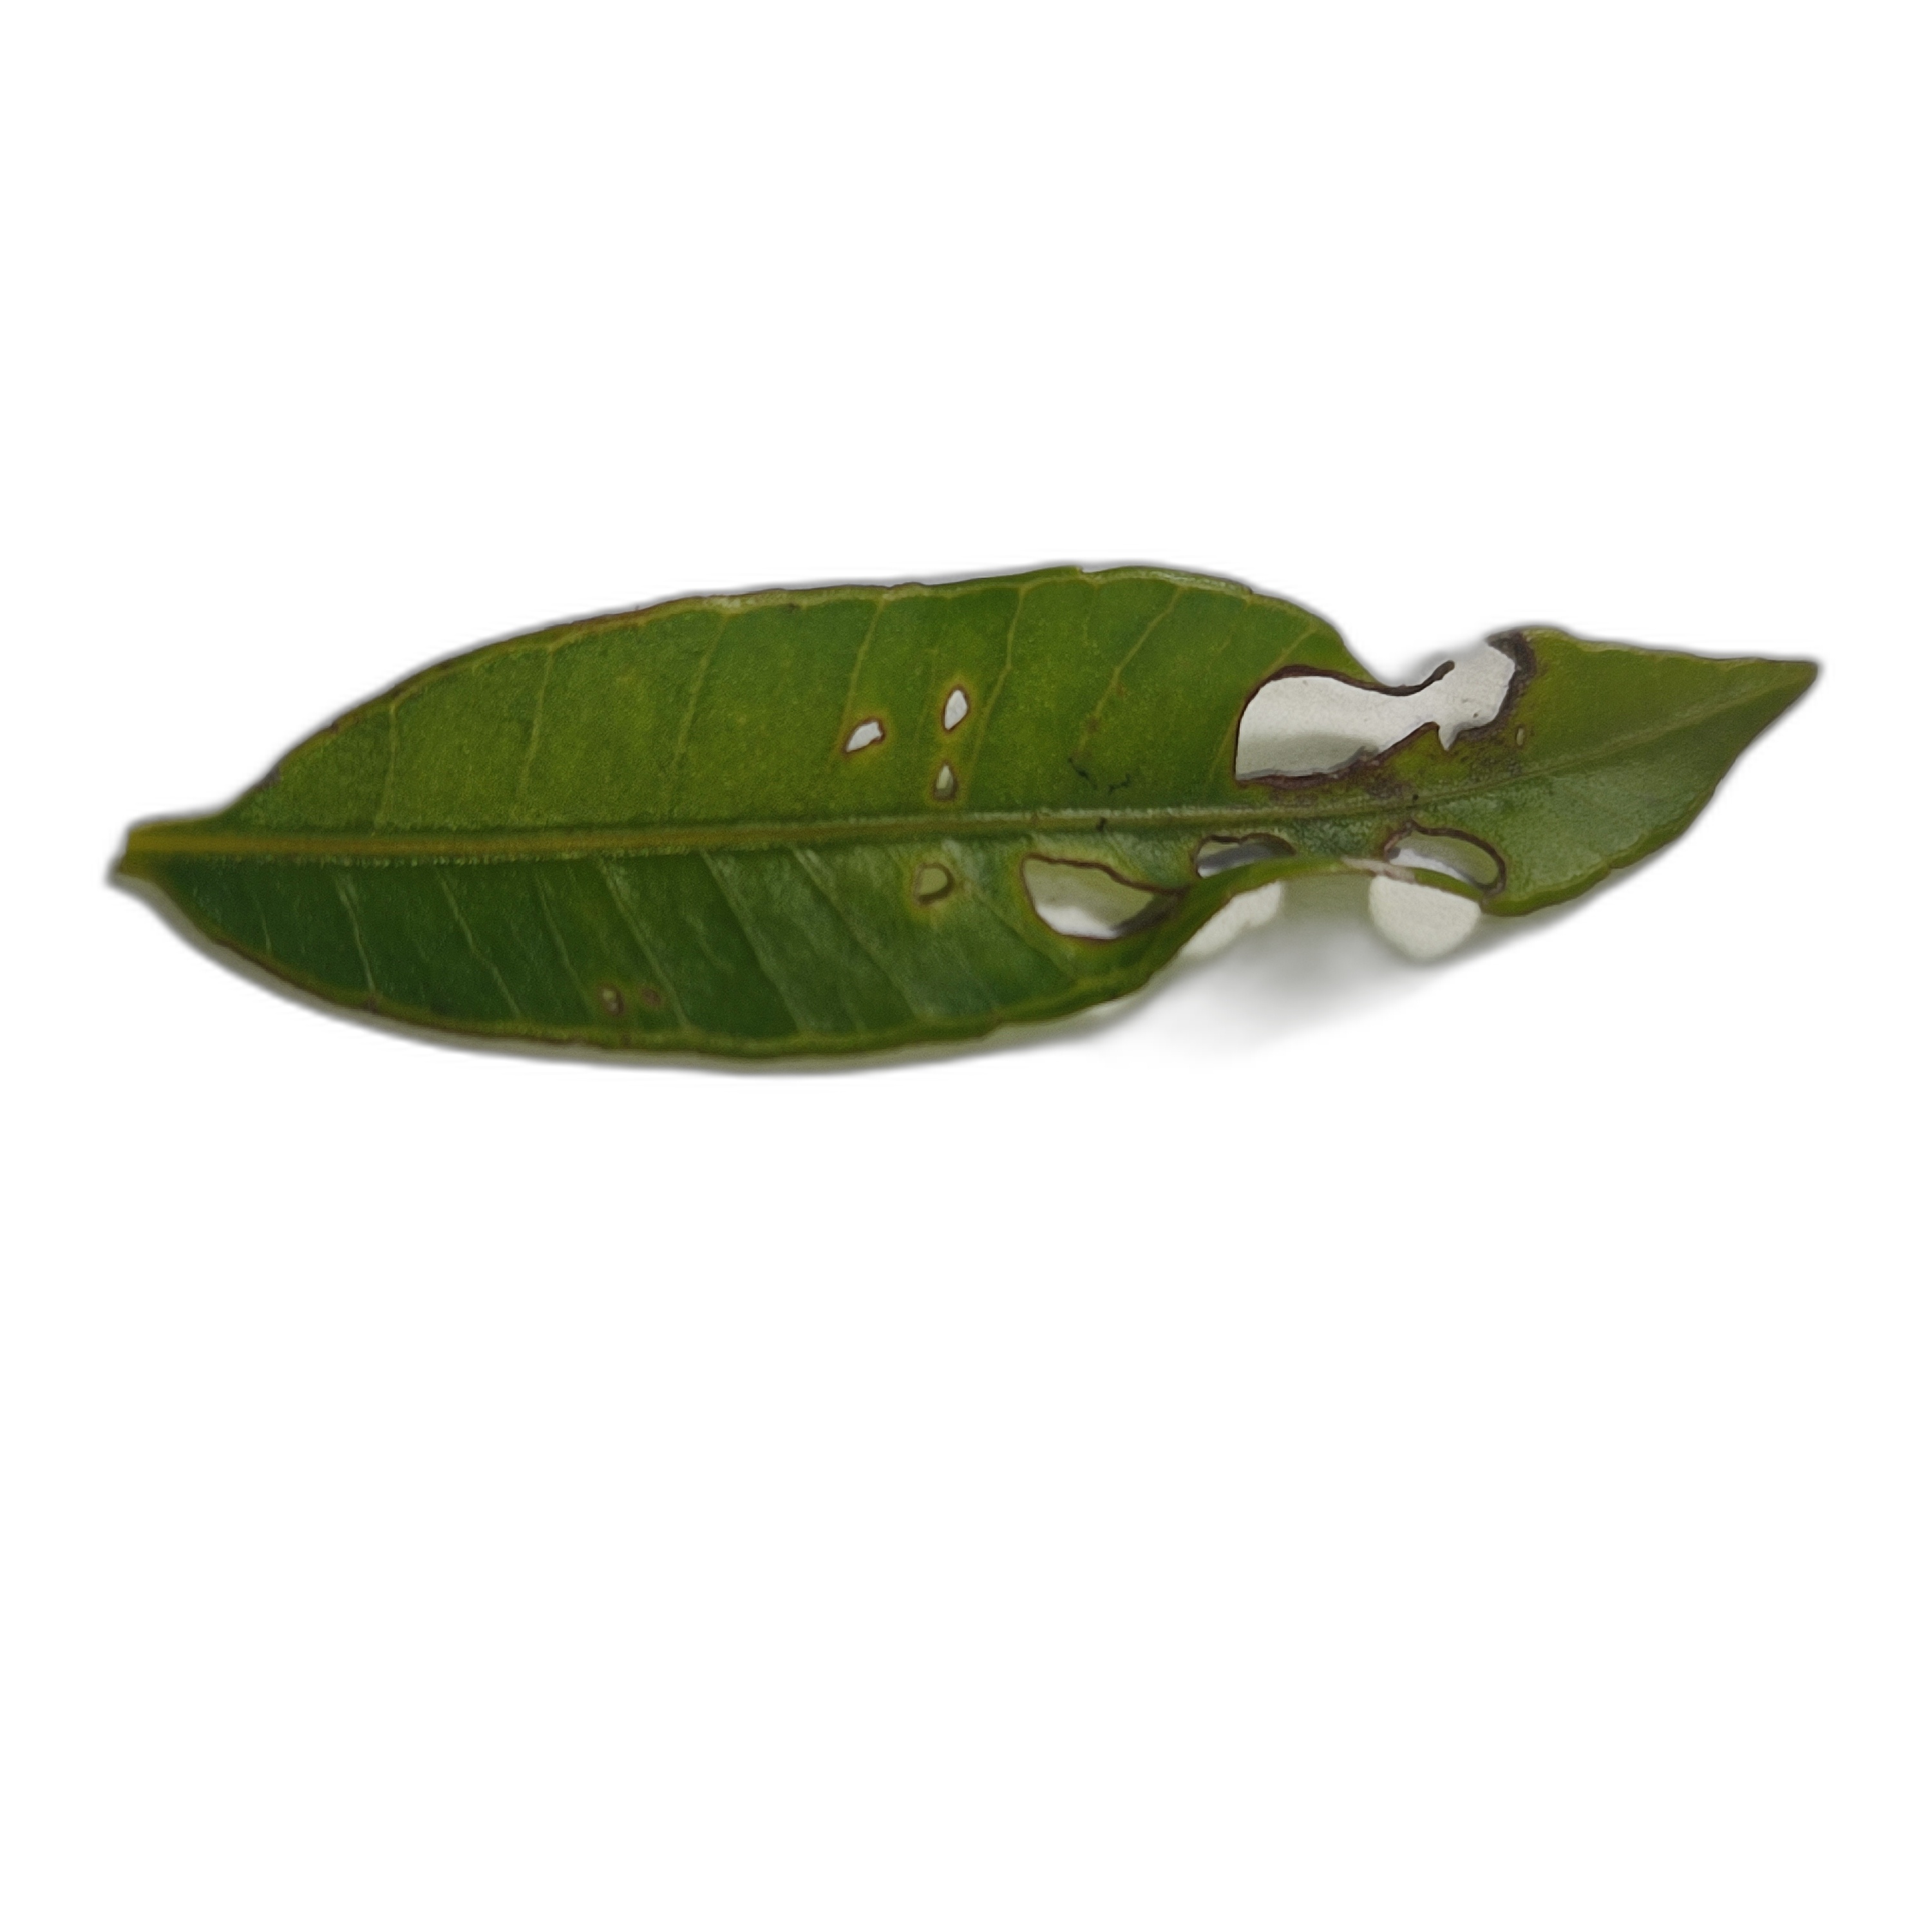
Label: not_healthy